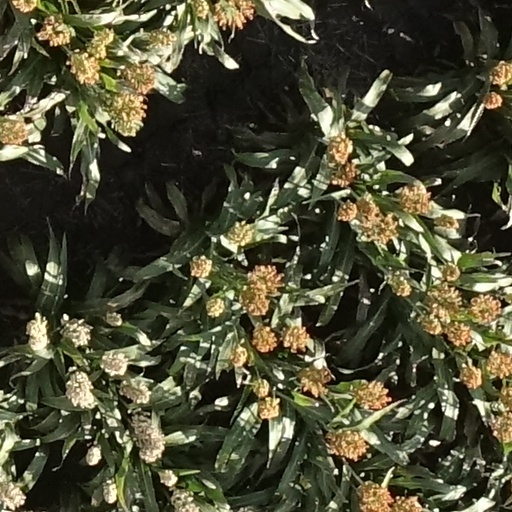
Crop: sorghum